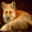
Label: fox